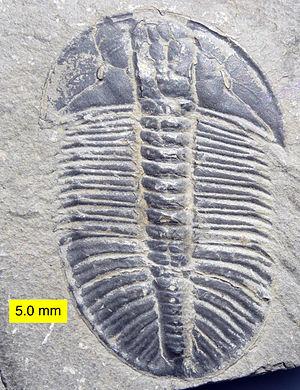
Corynexochida est un ordre de trilobites, des arthropodes marins primitifs aujourd'hui éteints.